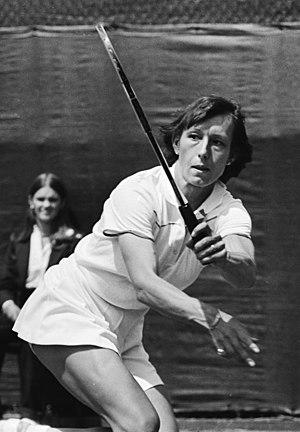
Au tennis, le Grand Chelem est le fait de remporter la même année, les quatre tournois majeurs du circuit international organisé par la Fédération internationale de tennis, à savoir :